FIFA Fan Festival

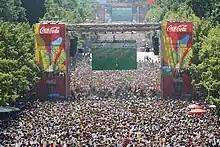
The Berlin Fan Mile ("Fanmeile") on the 17th June Street, View from the Press Tower, 2010

South African government considered the 2010 World Cup a huge success for the national economy. Hosting an international tournament helped the Host Cities to attract investments in sports venues, telecommunications, and transport infrastructure, boosted tourism, and promoted national identity (that was especially important for the country that was under apartheid for 46 years). 2010 World Cup's legacy included development projects that benefited local communities and were directly related to FIFA Fan Fests. Mangaung Outdoor Sports Centre in Bloemfontein meant to become a Fan Fest location underwent repairs and upgrades that remained after the tournament was over. Cape Town authorities provided NGOs working on environment protection and sustainability initiatives a notable presence at World Cup's main Fan Fest at Grand Parade. Development projects in the City of Tshwane ranged from the extension of CCTV to providing additional security for fans to support informal traders, vendors, and artists. Local catering vendors were certified and allowed to operate at Fan Fests and other venues; traders were provided an opportunity to sell local goods to visitors and artists participated in Fan Fest activities. All of them were added to the government database to be considered for future cooperation with the City of Tshwane authorities. In 2012 FIFA launched the 2010 FIFA World Cup Legacy Trust to support a wide range of development projects in sports, education, health, and humanitarian activities in South Africa.